Jonny Porkpie

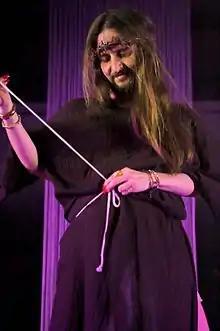
Jonny Porkpie performing at the Miss Exotic World Pageant 2008

Jonny Porkpie (born 1974) is a New York City-based writer, director, and performer in neo-burlesque. So called for his pork pie hat, Jonny Porkpie writes theatrical burlesque shows as part of his production company, Pinchbottom, as well as solo productions under the title "Porkpie International" and is the creator and host of the touring burlesque-tinged game show Grab My Junk, which has toured the United States, New Zealand, Australia, Canada, and England. His work has been touted in "New York Magazine" as the "best burlesque" in the city. He has of late been highlighted as a pivotal player in New York City's burlesque renaissance in media covering the phenomenon. Porkpie's claim that he is the Burlesque Mayor of New York City has recently been validated by the press . In 2010, New York Press named him New York's "Best Naked Impresario".